Theatre (film)

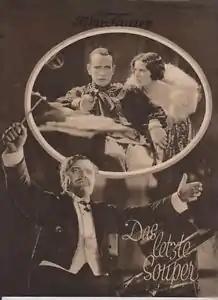

Theatre or The Last Supper (German: Das letzte Souper) is a 1928 German silent film directed by Mario Bonnard and starring Marcella Albani, Heinrich George and Jean Bradin.